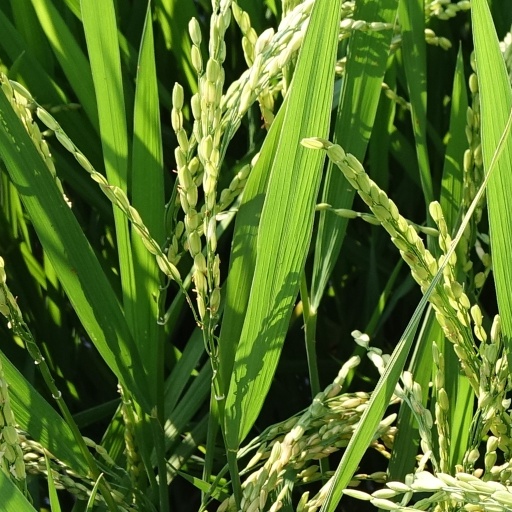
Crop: rice